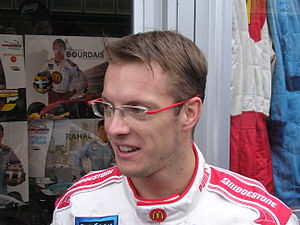
Sébastien Bourdais
Sébastien Bourdais i 2008
Sébastien Olivier Bourdais er en fransk racerkører, som har deltaget i 24-timersløbet i Le Mans fem gange. Han har desuden kørt 27 Formel 1-Grand Prix'er.